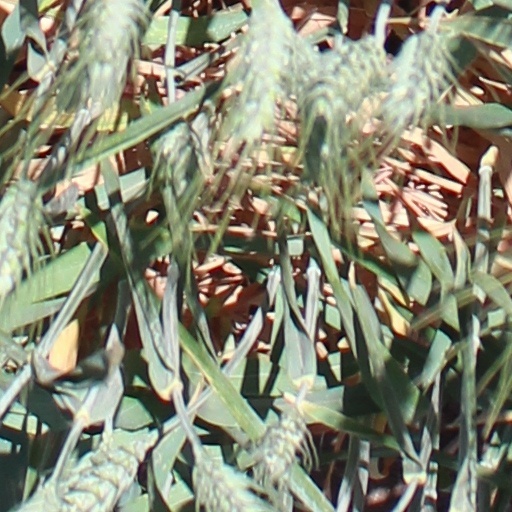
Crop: wheat